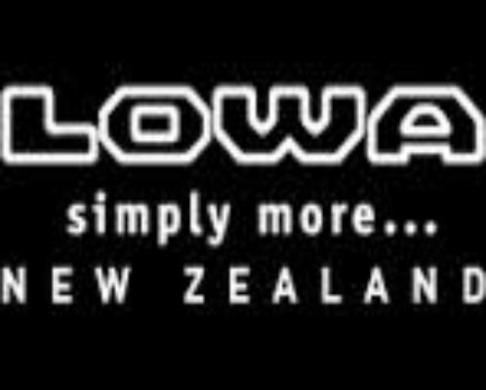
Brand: lowa
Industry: Sports